The Circus Princess (1982 film)

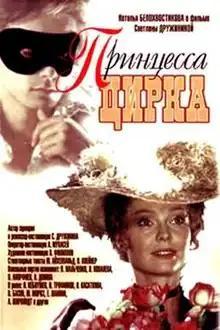

The Circus Princess is 1982 Soviet musical comedy, a screen version of the operetta of the same name (1926) by Emmerich Kálmán.